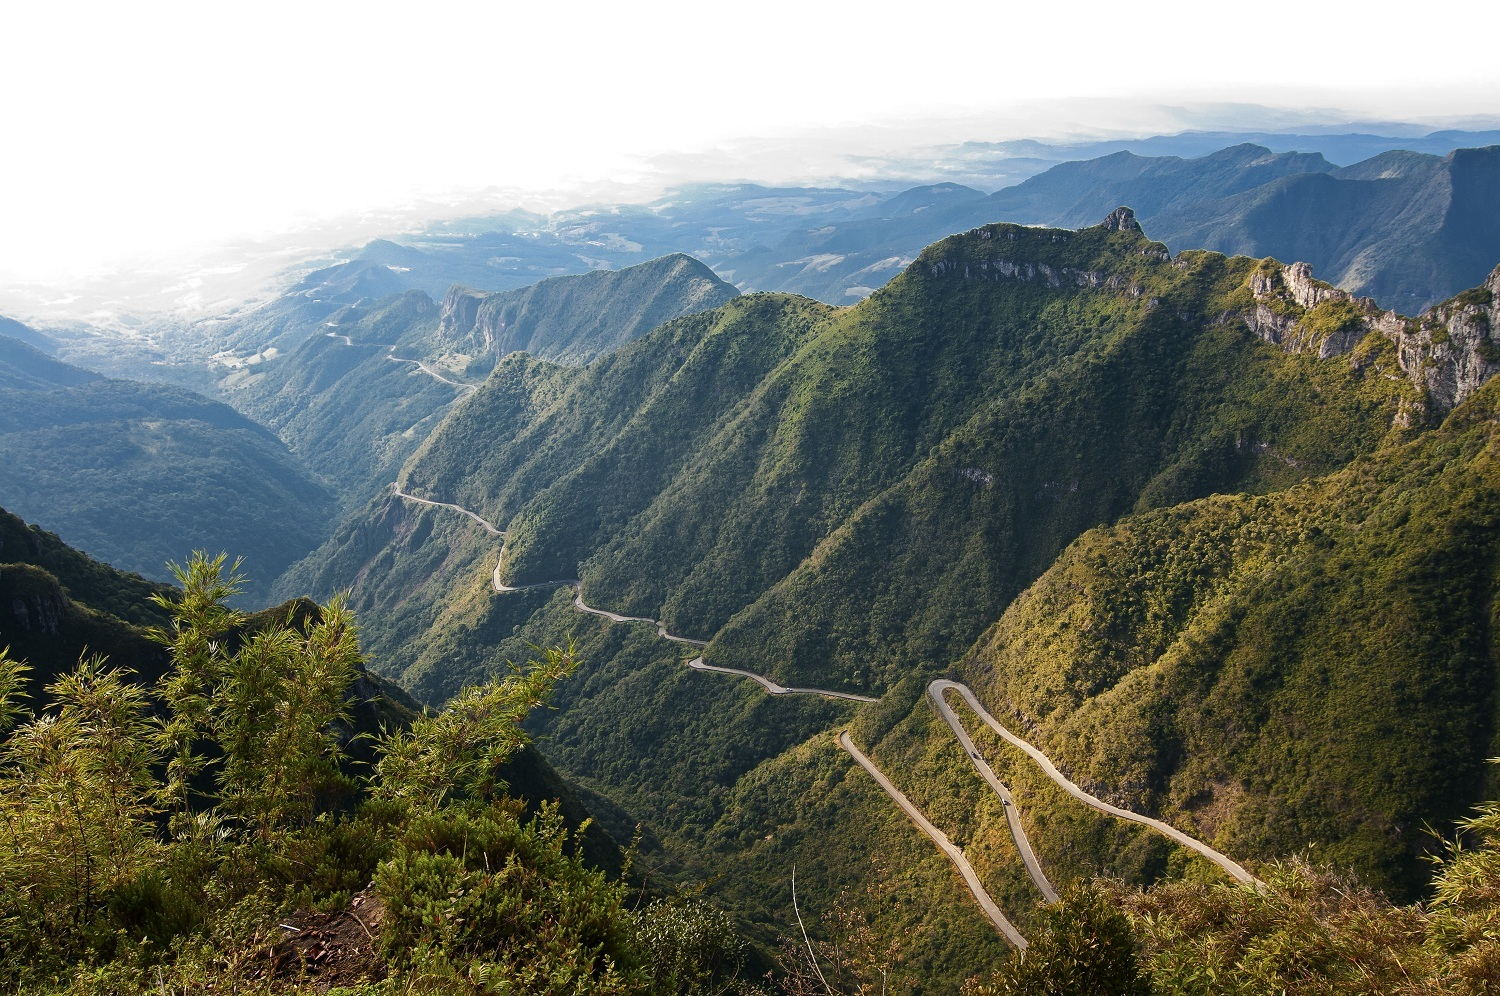
Fire: no
Smoke: no